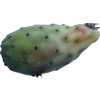
Label: cactus_fruit_green